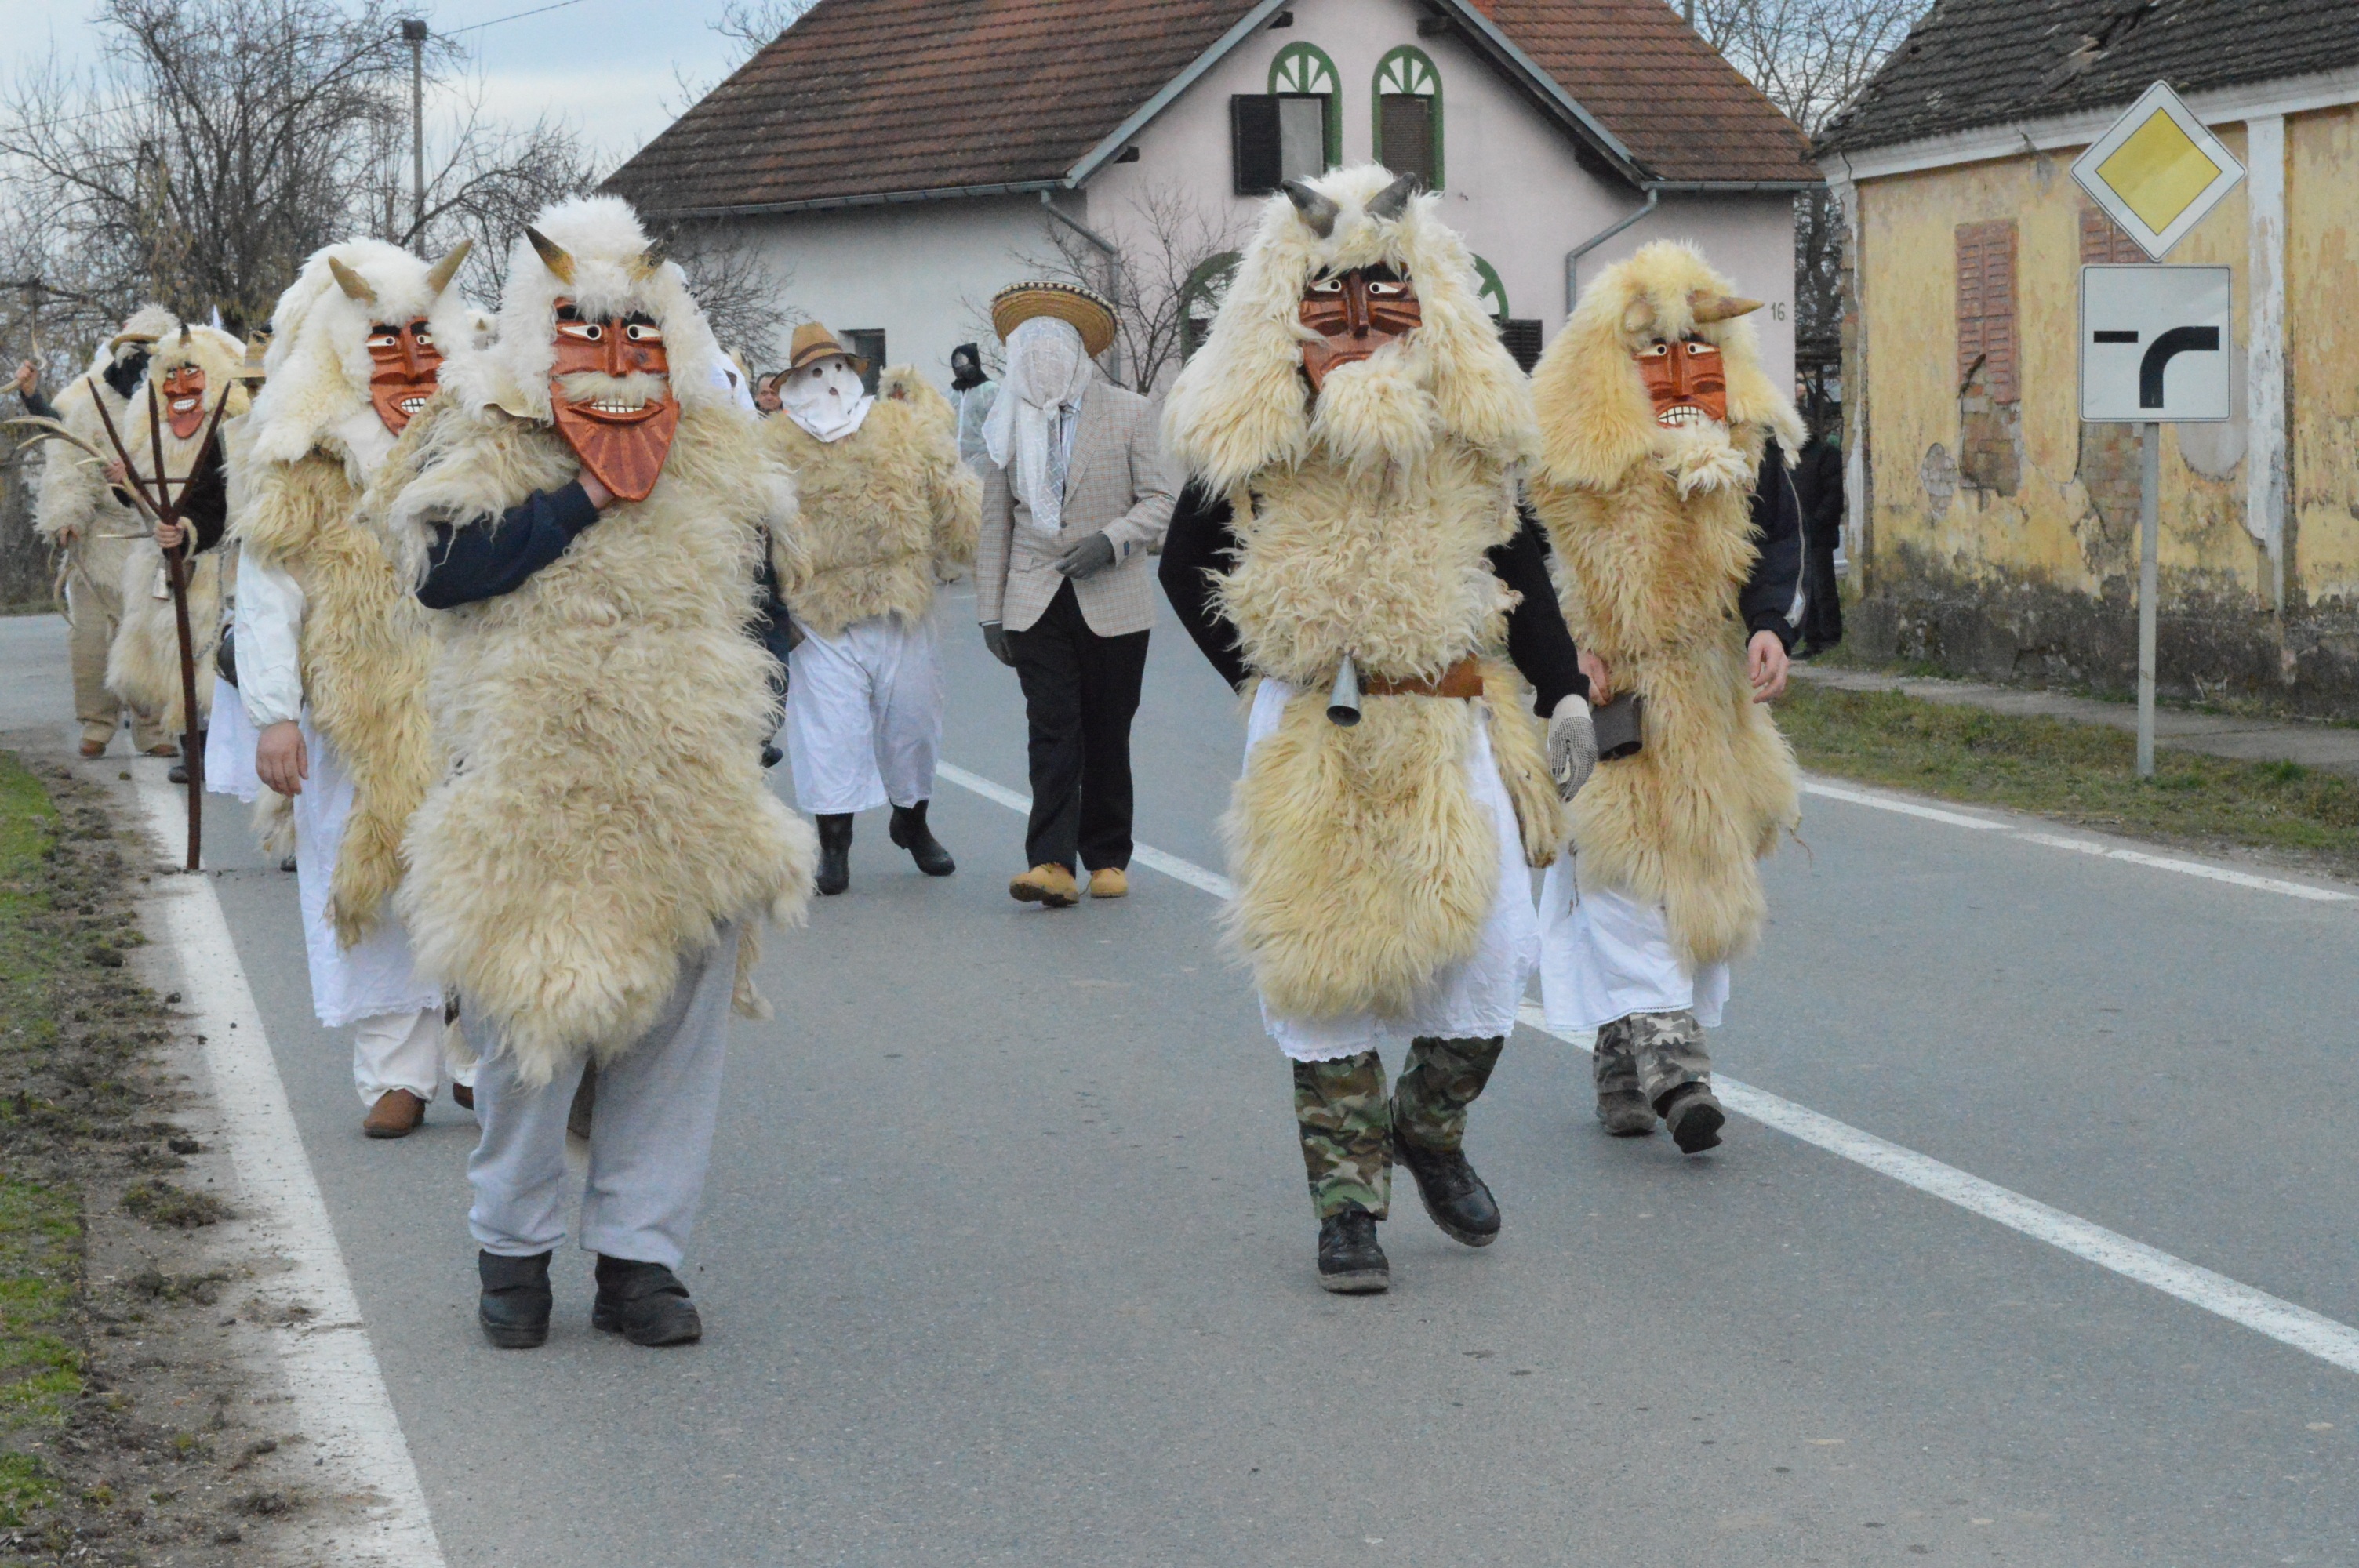
people, fur, carnival, festival, mask, fest, carnival mask